Songs of Innocence (U2 album)

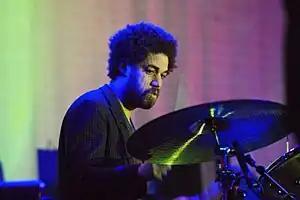
U2 began working with Danger Mouse, the album's primary producer, in 2010.

Around the release date of "No Line on the Horizon", Bono mentioned tentative plans for the group to release a follow-up record of songs from the album's recording sessions called "Songs of Ascent". Planned as a sister release to "No Line on the Horizon" (similar to "Zooropa"s relationship to "Achtung Baby"), the project was described by Bono as "a meditative, reflective piece of work" with the theme of pilgrimage. The band said that the first single was intended to be "Every Breaking Wave". However, the project was continually delayed, as U2 struggled to complete an album to their satisfaction and were limited by other commitments; these included the group's U2 360° Tour from 2009 to 2011, as well as Bono's and guitarist the Edge's commitment to writing the music and lyrics to the musical "", which itself experienced numerous delays and creative changes before its debut in June 2011.